Richard Podesta

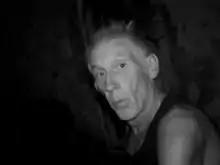

Richard Podesta (born 1 March 1948) is a French racing cyclist. He rode in the 1973 Tour de France.